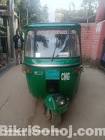
Vehicle type: Auto Rickshaws